Mae Raem

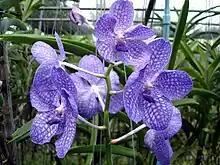

Mae Raem is a "tambon" (subdistrict) of Mae Rim District, in Chiang Mai Province, Thailand. In 2005 it had a population of 8,264. The "tambon" contains 12 villages.